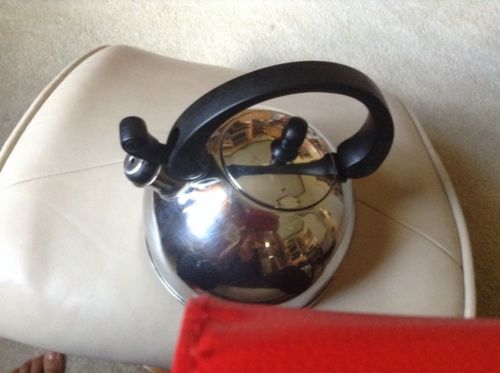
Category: kettle